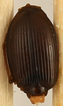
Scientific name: Synuchus impunctatus
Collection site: Bartlett Experimental Forest NEON (BART), plot BART_031